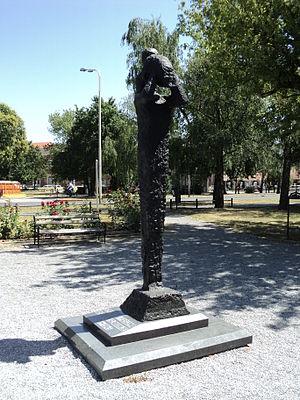
Cet article recense les monuments à la Seconde Guerre mondiale en Croatie.